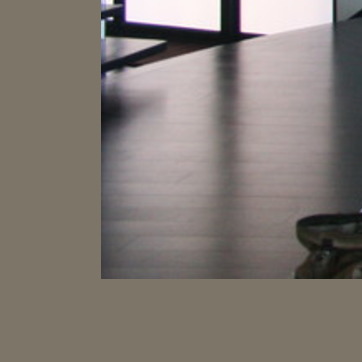
Material: polishedstone